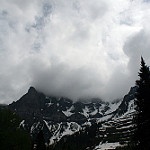
Label: mountain